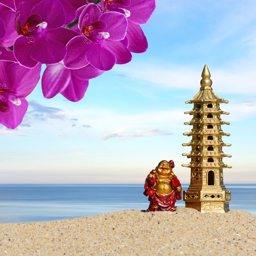
deity , orchid flowers and seven - storied pagoda in the sand .